Chris Bashinelli

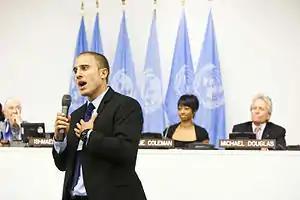
Chris moderating the United Nations International Day of Peace, 2011

Christopher Stephen Peter “Bash” Bashinelli is an American actor, producer, explorer, and television host. He is best known as the executive producer and host of the television series, "Bridge the Gap", which currently airs on PBS and the National Geographic channel. Bashinelli is also known for being one of the youngest people to ever moderate an event at the United Nations General Assembly Hall.